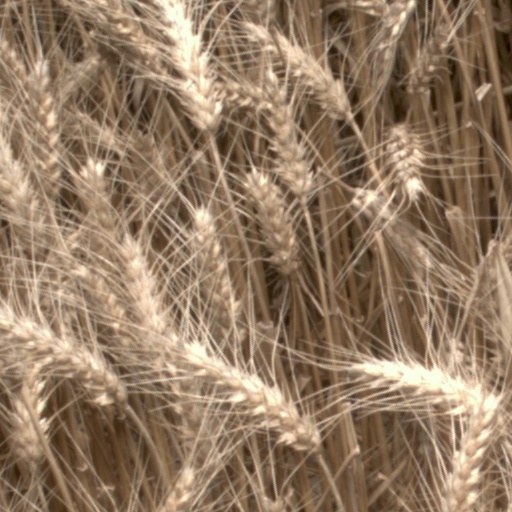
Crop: wheat